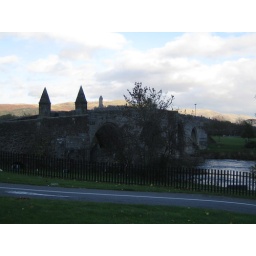
The first battle depicted in Braveheart wasn't fought in an open field like shown, but just over a bridge like this.